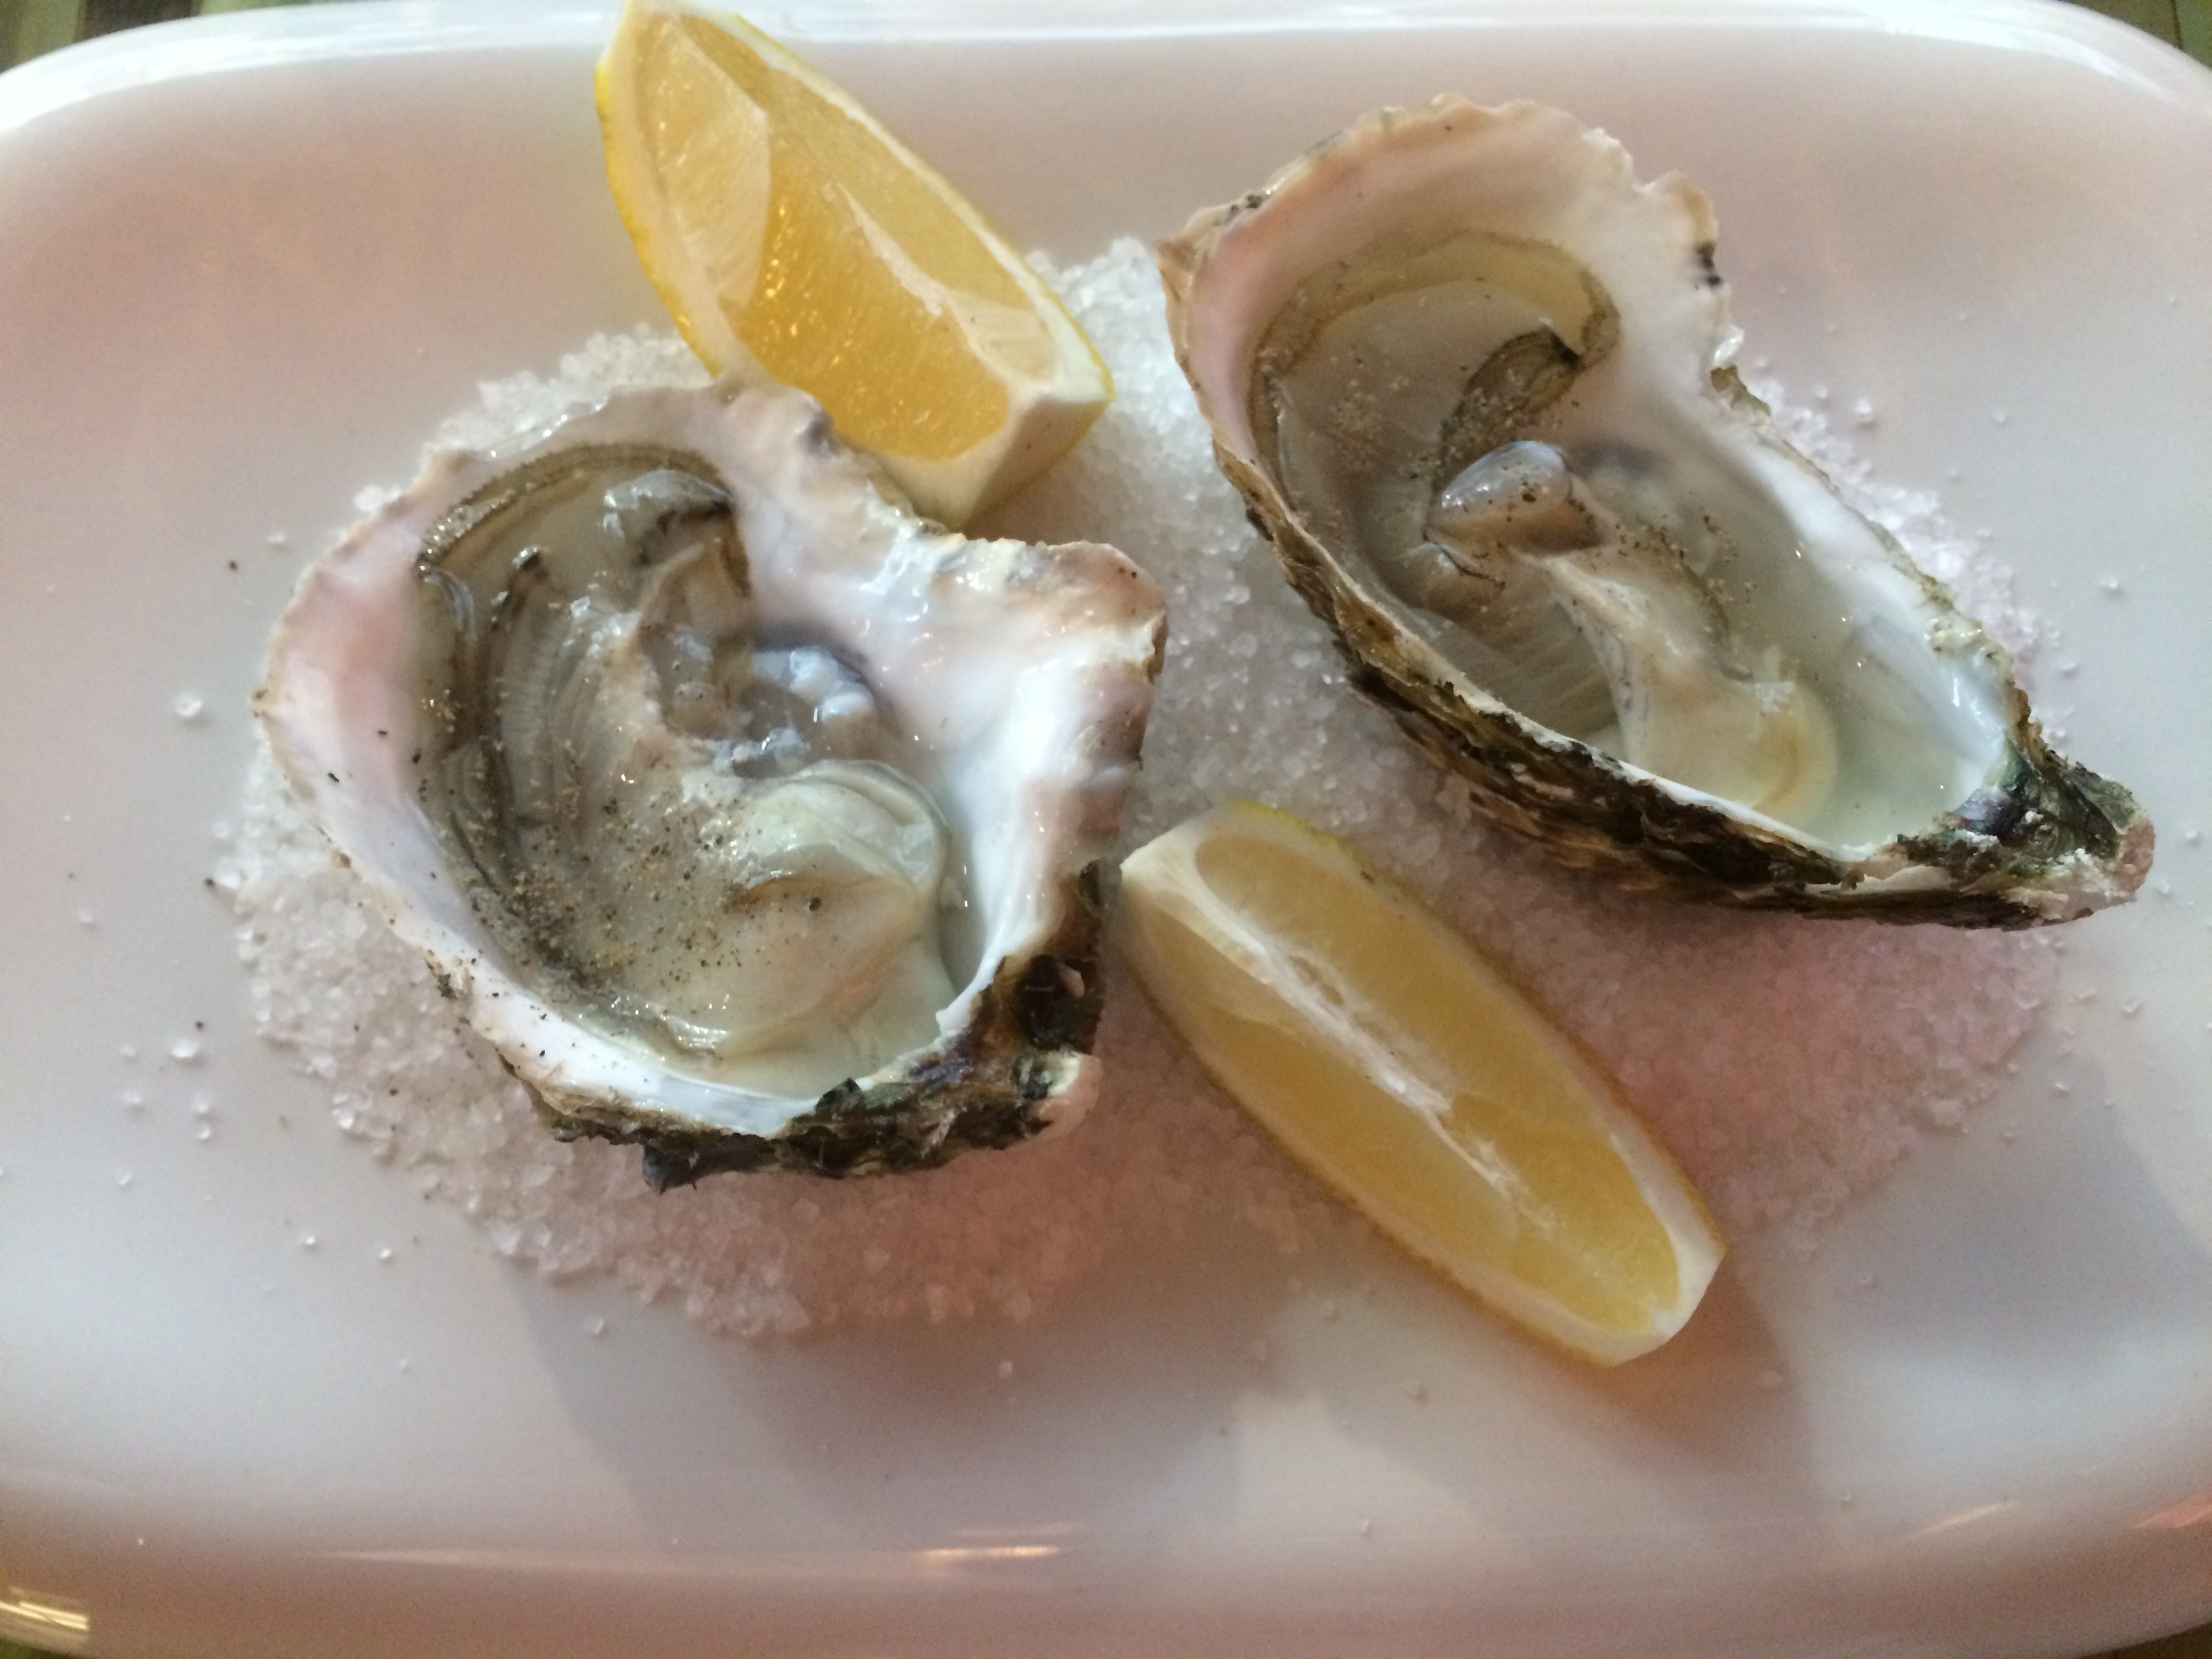
restaurant, dish, food, oyster, seafood, fish, healthy, invertebrate, clam, mussel, gastronomy, molluscs, oysters, appetizer, clams oysters mussels and scallops, animal source foods, food healthy